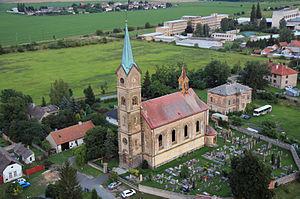
Dvory est une commune du district de Nymburk, dans la région de Bohême-Centrale, en République tchèque. Sa population s'élevait à 560 habitants en 2020.